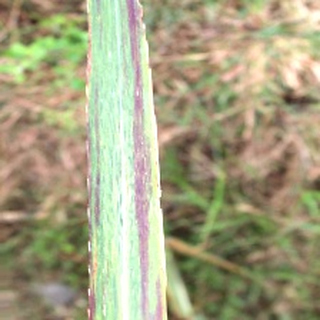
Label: sugarcane_bacterial_blight